Henry Edwyn Stanhope

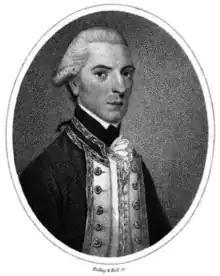
Sir Henry Edwyn Stanhope

Admiral Sir Henry Edwyn Stanhope, 1st Baronet (1754 – 20 December 1814) was a Royal Navy officer who became Commander-in-Chief, The Nore.